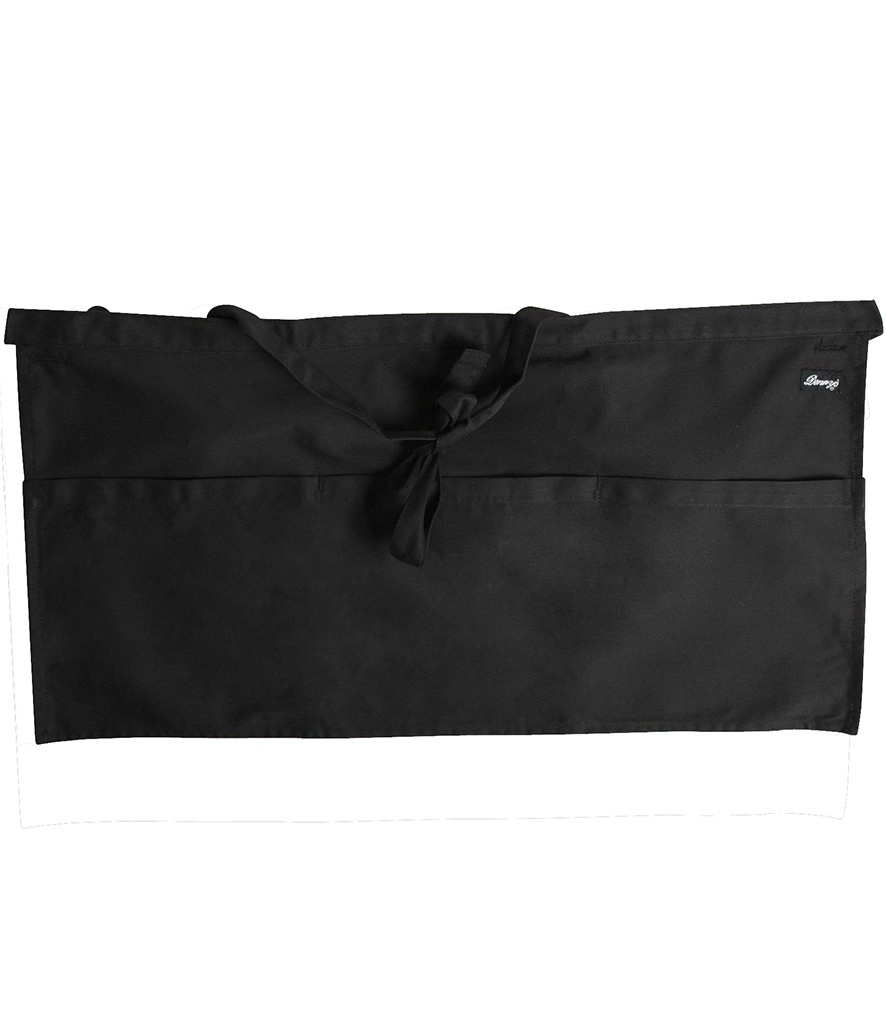
Dennys Money Pocket Apron
Brand: Avocado Print
Category: Apparel & Accessories > Clothing > Uniforms > Food Service Uniforms